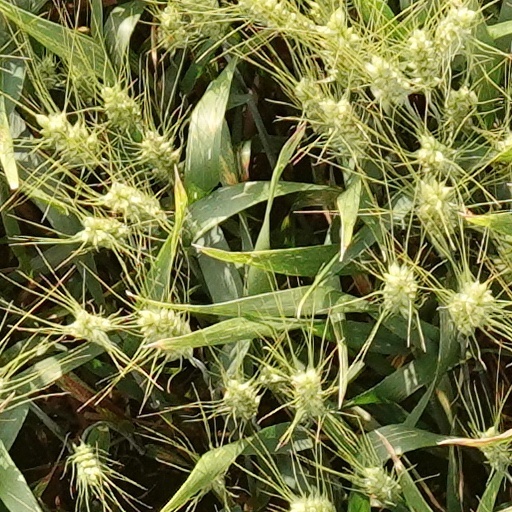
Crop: wheat